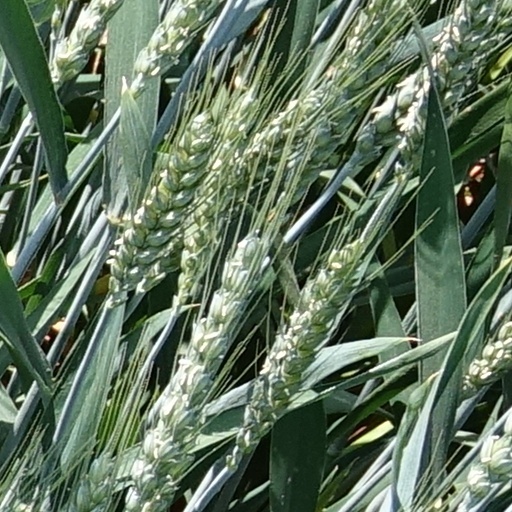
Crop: wheat